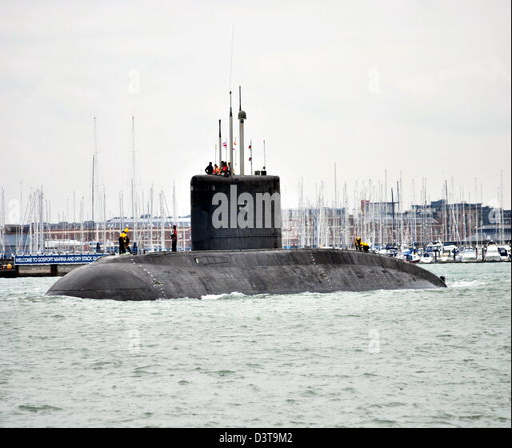
a submarine departs after a visit in february